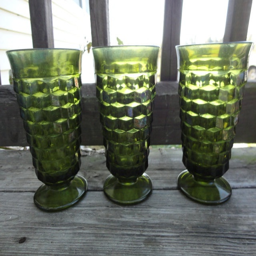
these are glass made by that company to go along in the ice cube / pattern .